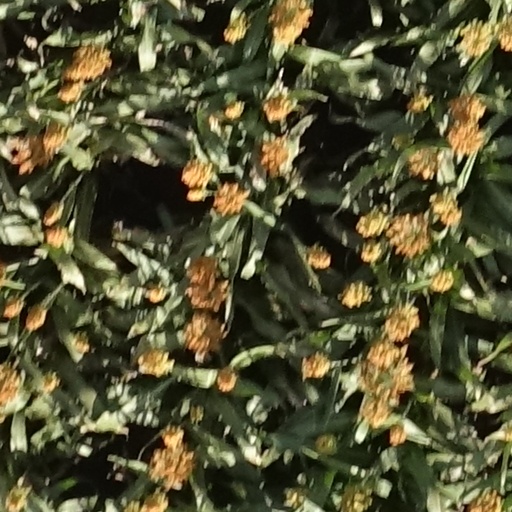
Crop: sorghum